My Brother, My Sister, and I

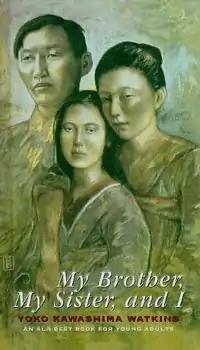
1996 cover

My Brother, My Sister, and I is an autobiographical novel written by Yoko Kawashima Watkins, a Japanese-American writer. It is the sequel to "So Far from the Bamboo Grove" and it tells the tale of Yoko's life as a refugee in Japan and how her family perseveres without losing faith despite false accusations, murder, sickness, and the fear of not being able to reunite with their father. It instantly starts in Japan, telling the story of their survival.